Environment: real
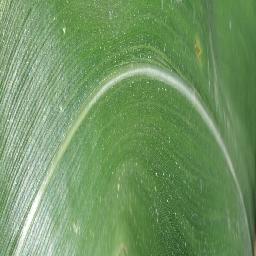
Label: healthy